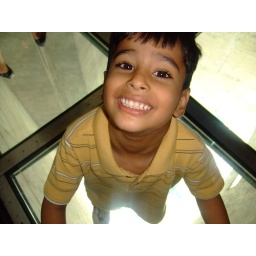
Yuvraj on Glass floor almost 1000 Ft above ground level